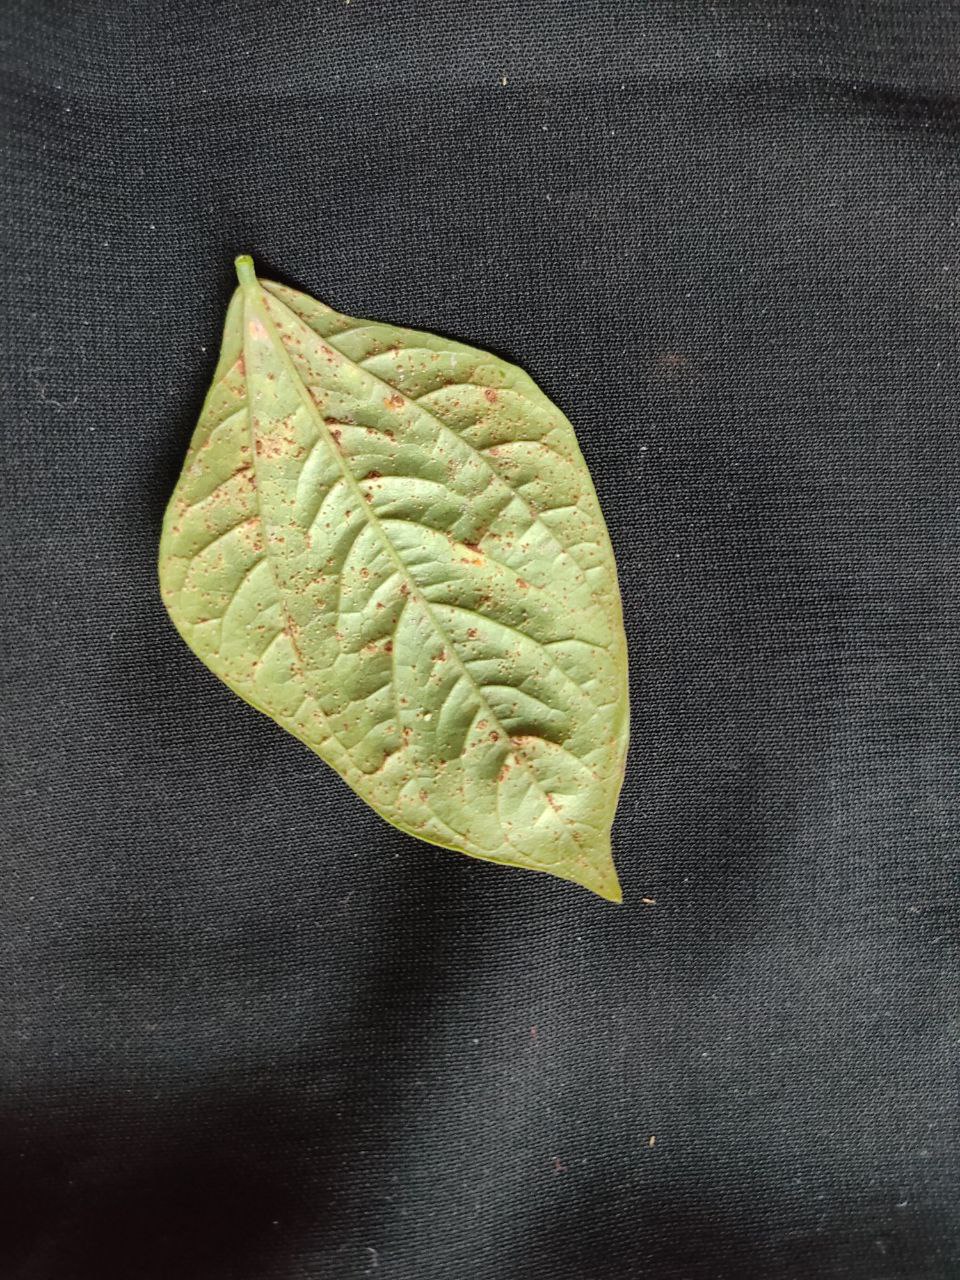
Crop: cowpea
Leaf condition: Septoria leaf spot